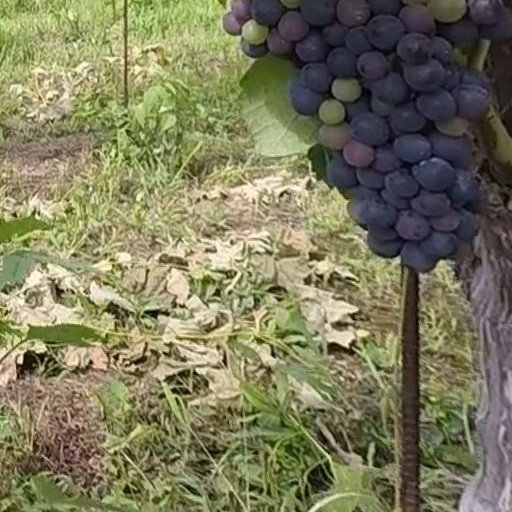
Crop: grape